Nativity at Night

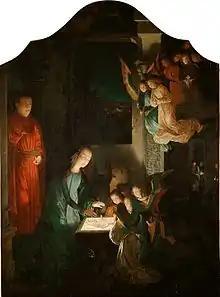
Michael Sittow's version of Hugo van der Goes' original, , keeping the original orientation.

The Nativity at Night or Night Nativity is an Early Netherlandish painting of about 1490 by Geertgen tot Sint Jans in the National Gallery, London (NG 4081). It is a panel painting in oil on oak, measuring 34 × 25.3 cm., though it has been cut down in size on all four sides. The painting shows the Nativity of Jesus, attended by angels, and with the Annunciation to the shepherds on the hillside behind seen through the window in the centre of the painting. It is a small painting presumably made for private devotional use, and Geertgen's version, with significant changes, of a lost work by Hugo van der Goes of about 1470.